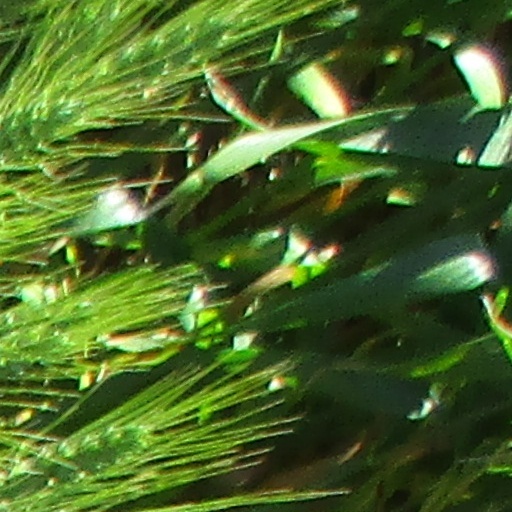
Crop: wheat